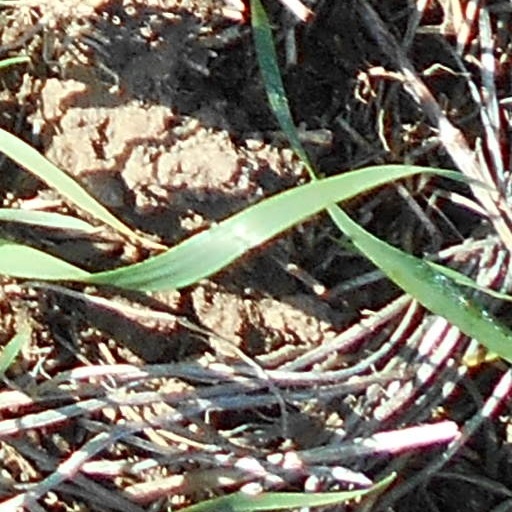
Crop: wheat